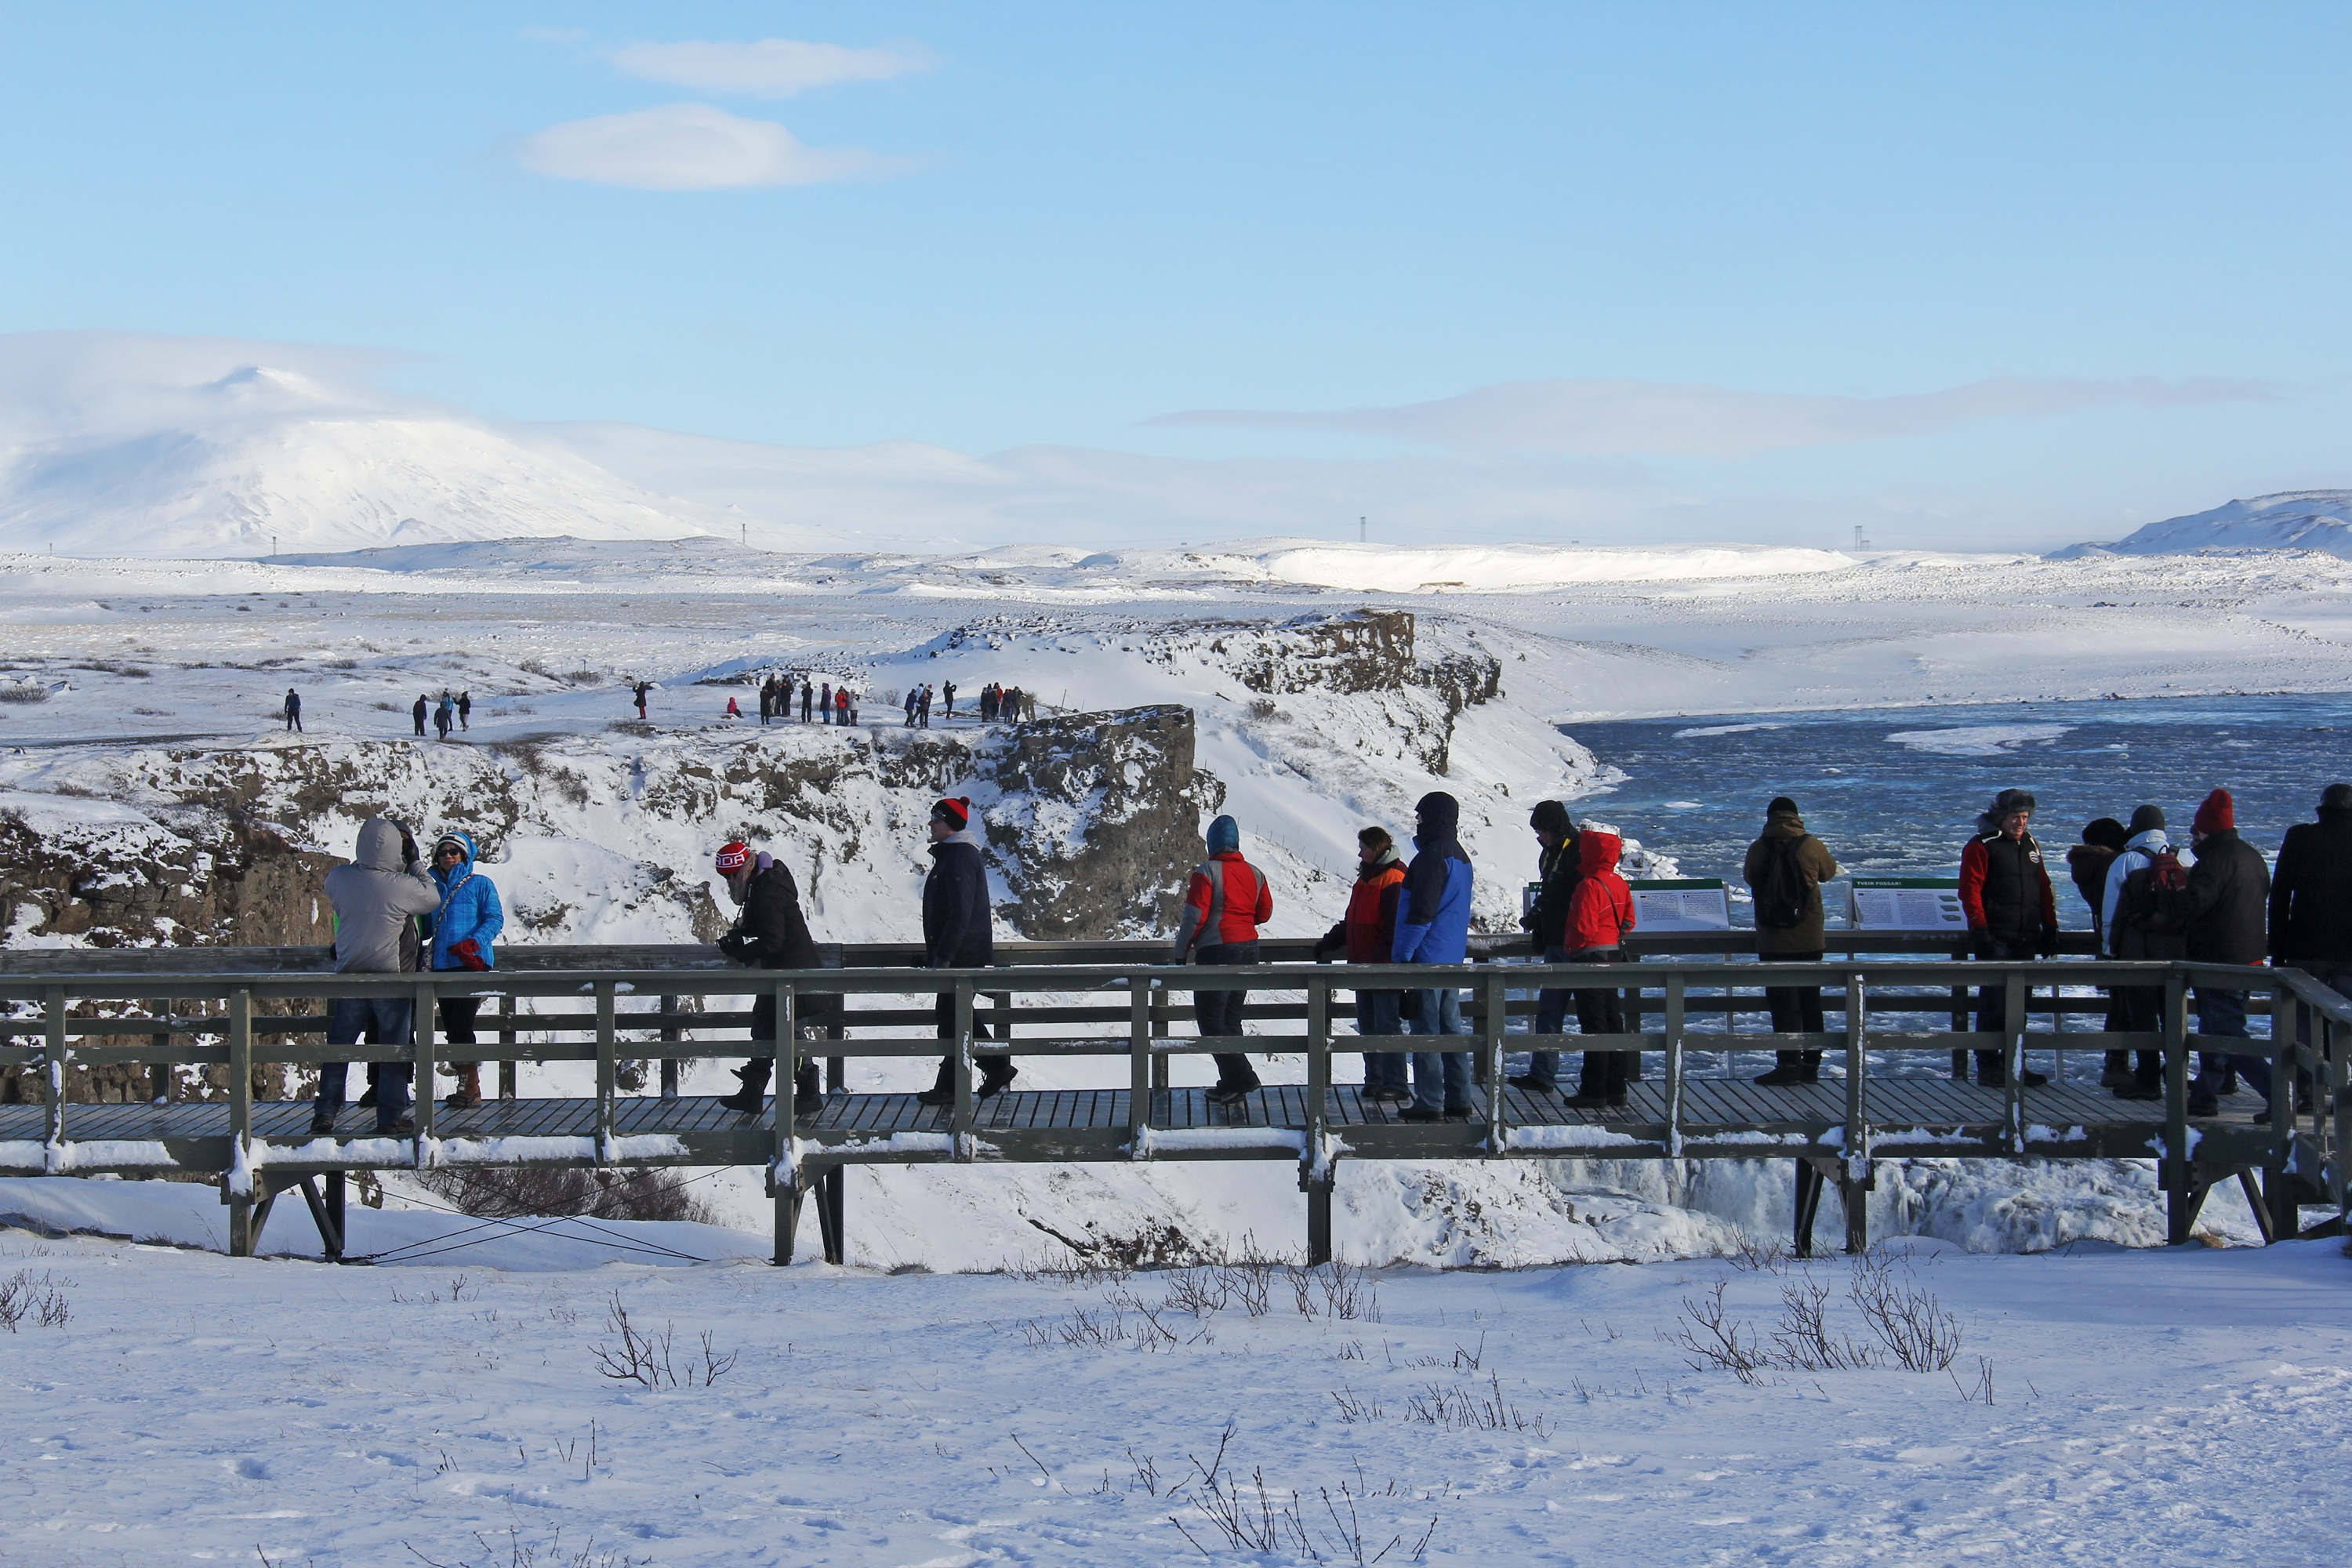
landscape, water, nature, waterfall, mountain, snow, cold, winter, white, mountain range, travel, europe, natural, weather, iceland, arctic, skiing, season, sports equipment, winter sport, power, resort, tourists, ski, falls, amazing, beautiful, icelandic, famous, strong, piste, scandinavia, nordic, reykjavik, awe, freezing, gullfoss, wonders, nordic skiing, ski equipment, owe, gullfoss great waterfall, admires